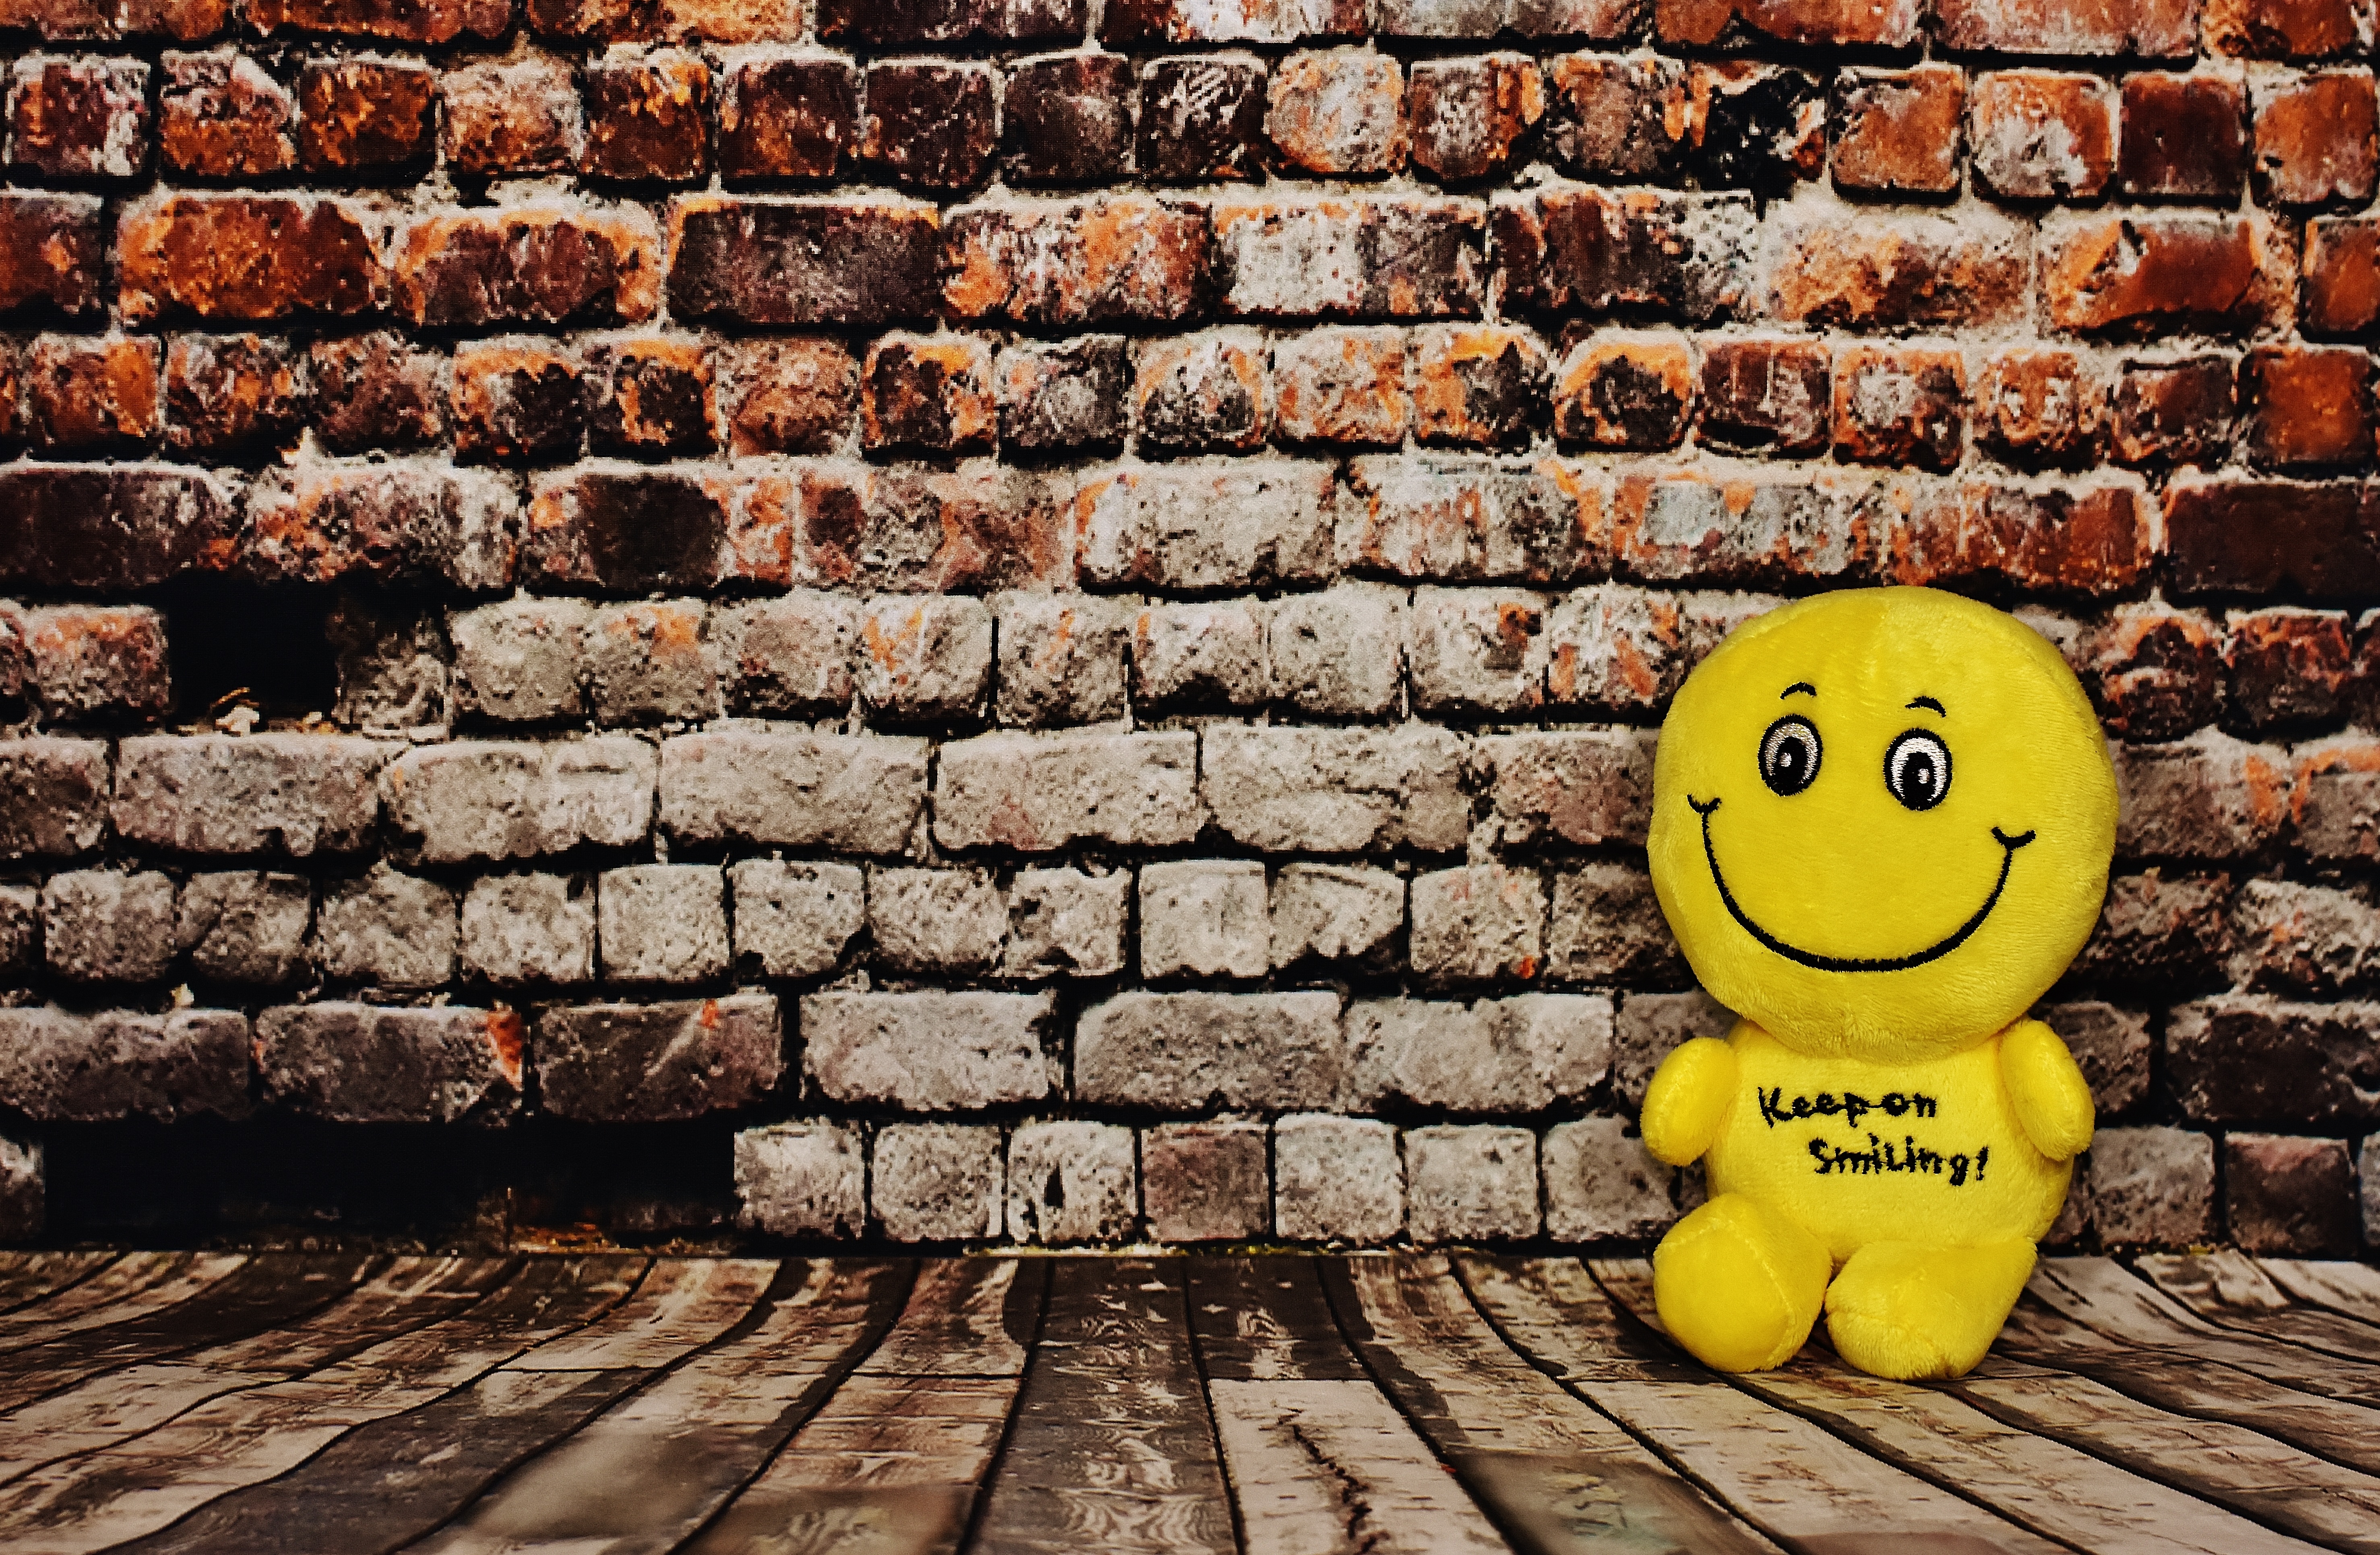
wall, yellow, brick, material, smile, laugh, cheerful, funny, joy, plush, emotion, feelings, smiley, good mood, joy of life